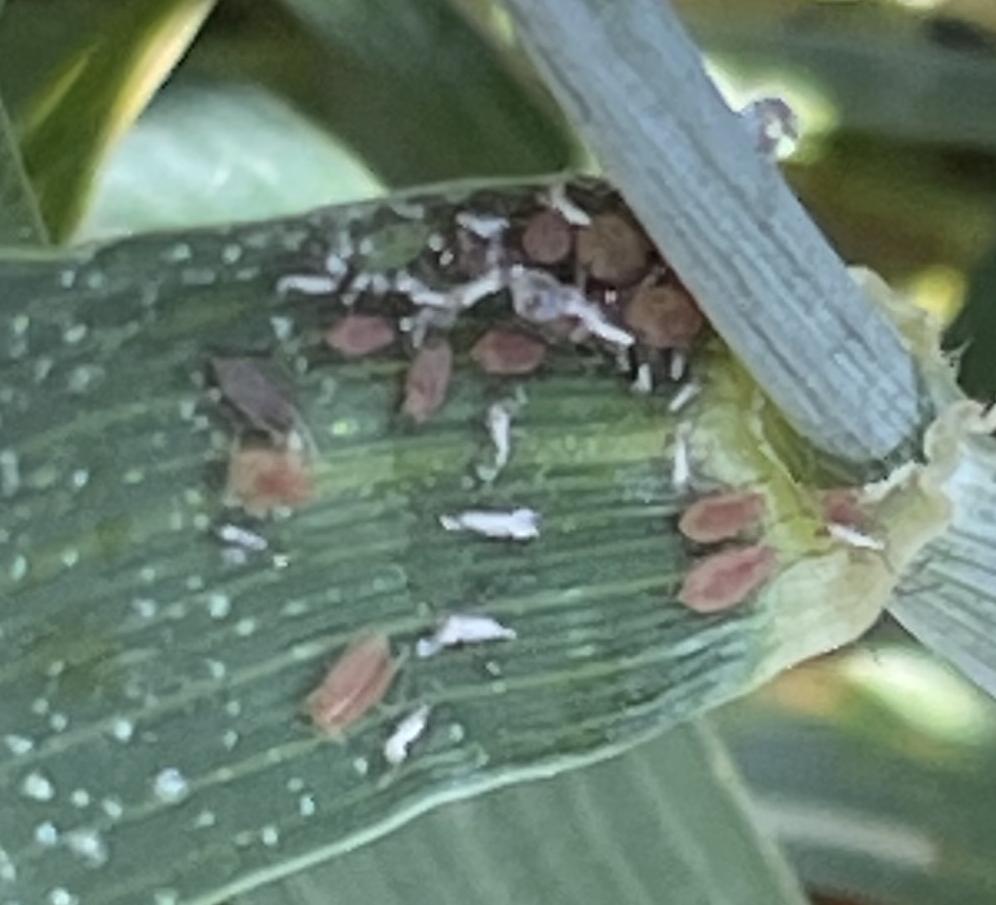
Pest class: english_grain_aphid